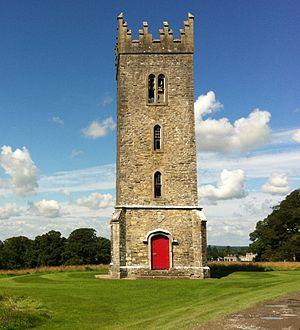
Carton House fut l'une des plus grandes demeures d'Irlande et fut à une époque le siège ancestral des comtes de Kildare et des ducs de Leinster. Situé à environ 23 km à l'ouest de Dublin, à Maynooth, dans le comté de Kildare, le domaine de Carton s'étend sur 1 100 acres. Pendant deux cents ans, il fut en Irlande le plus bel exemple d'espaces verts aménagés en parc, crée suivant le style géorgien. Dans les années 2000, une grande partie du domaine fut réaménagée en deux terrains de golf, et la maison en complexe hôtelier.